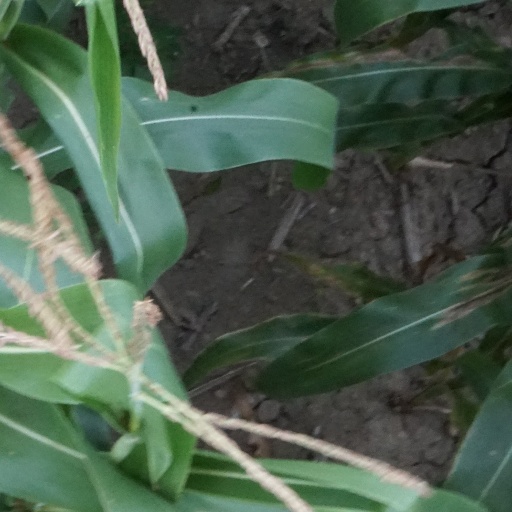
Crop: maize; corn